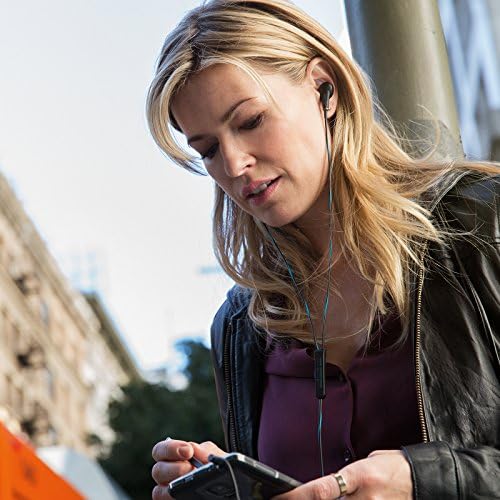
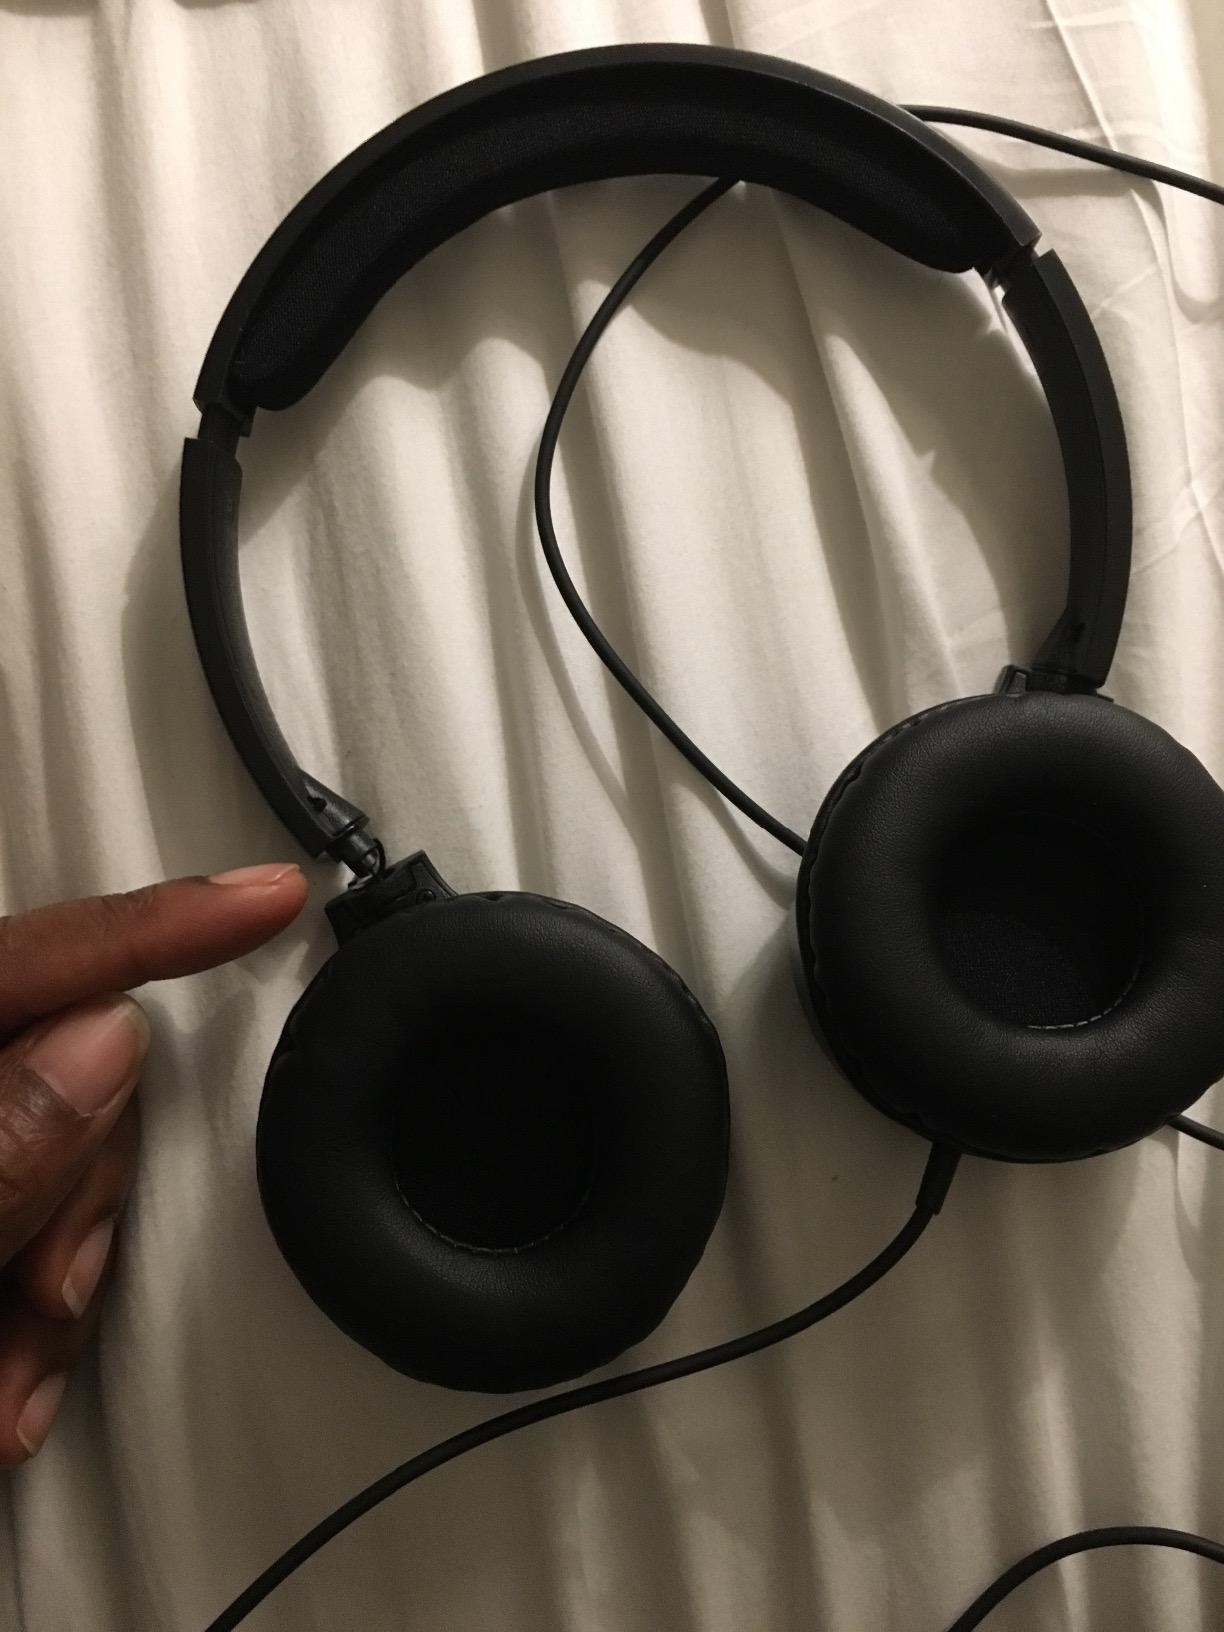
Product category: headphones
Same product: no